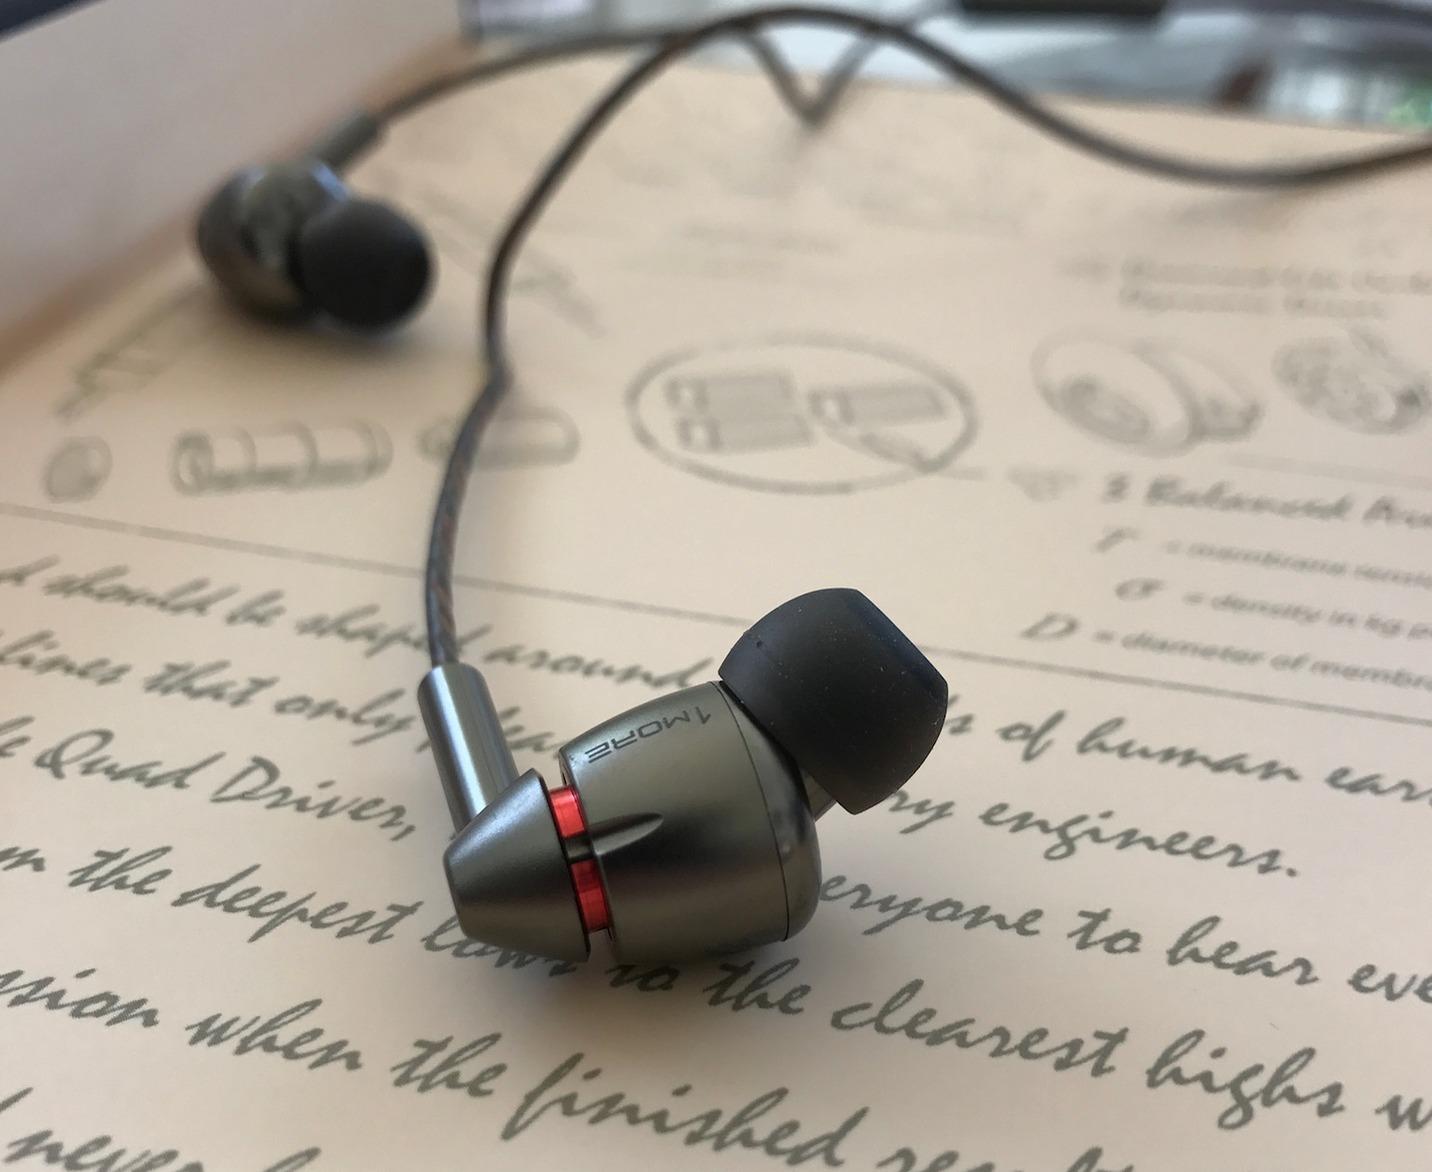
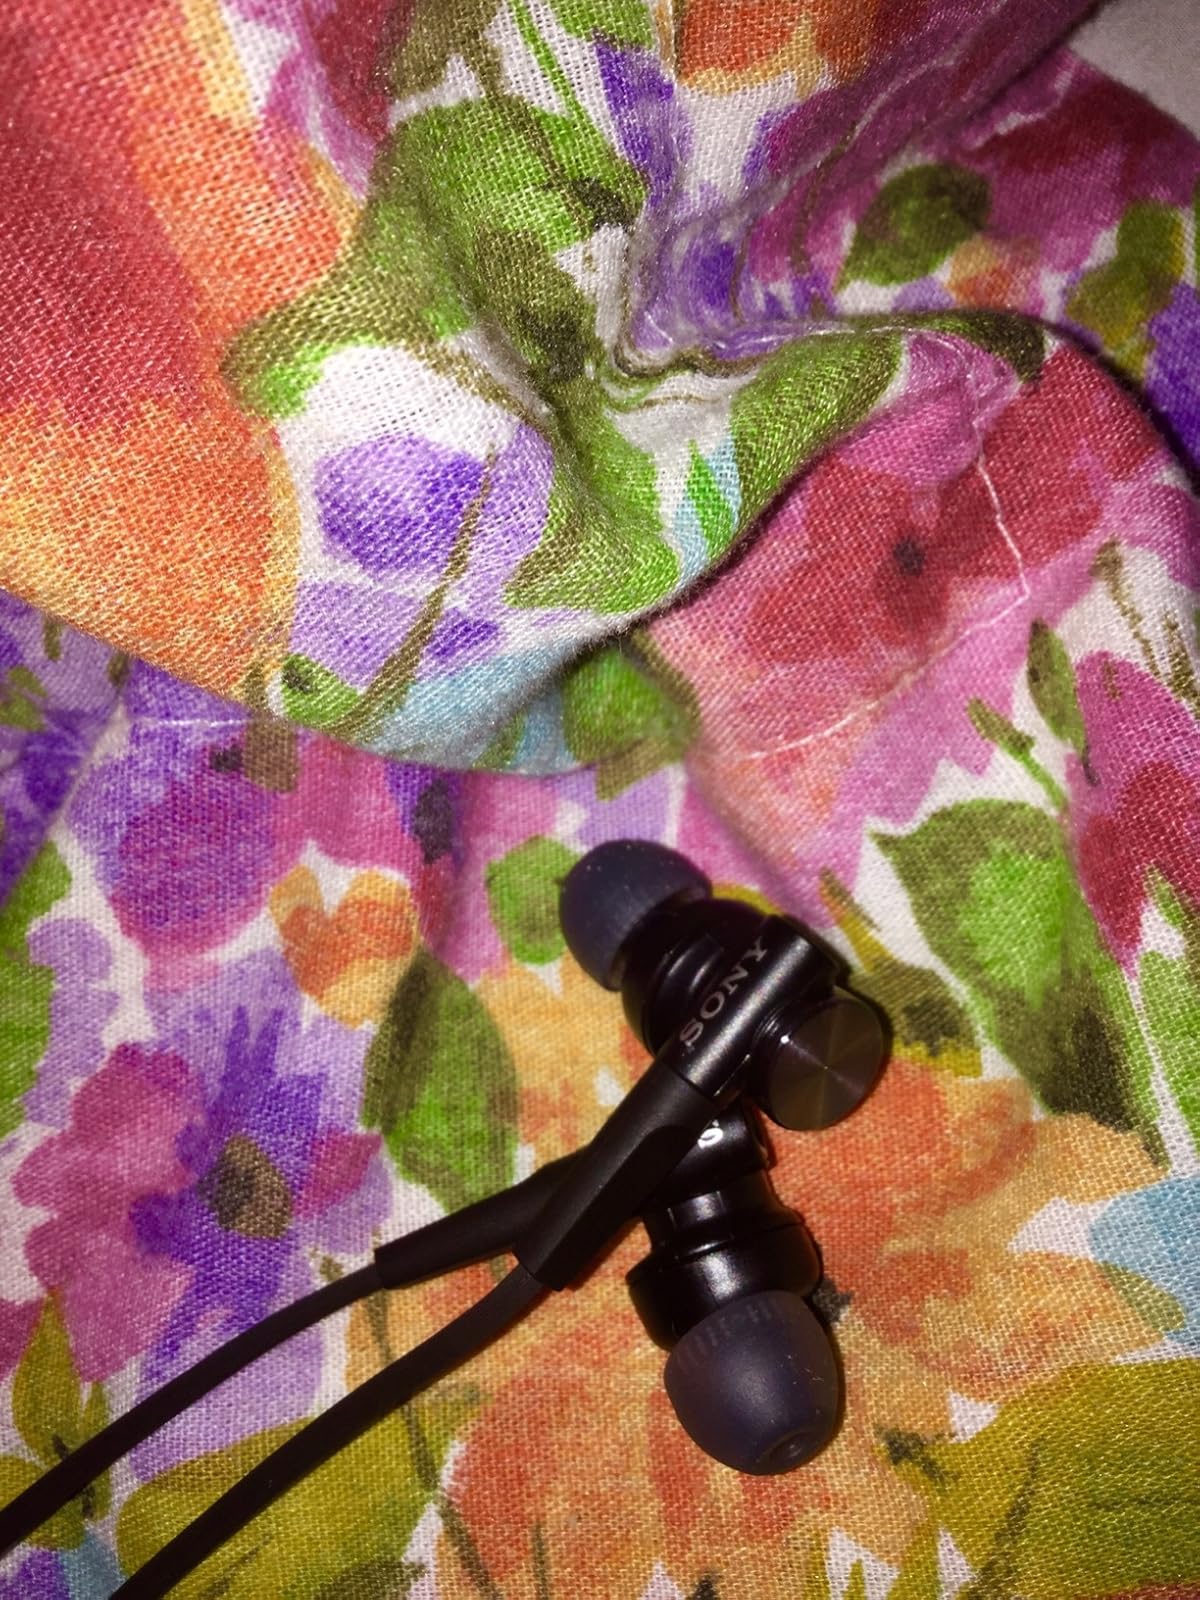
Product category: headphones
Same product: no